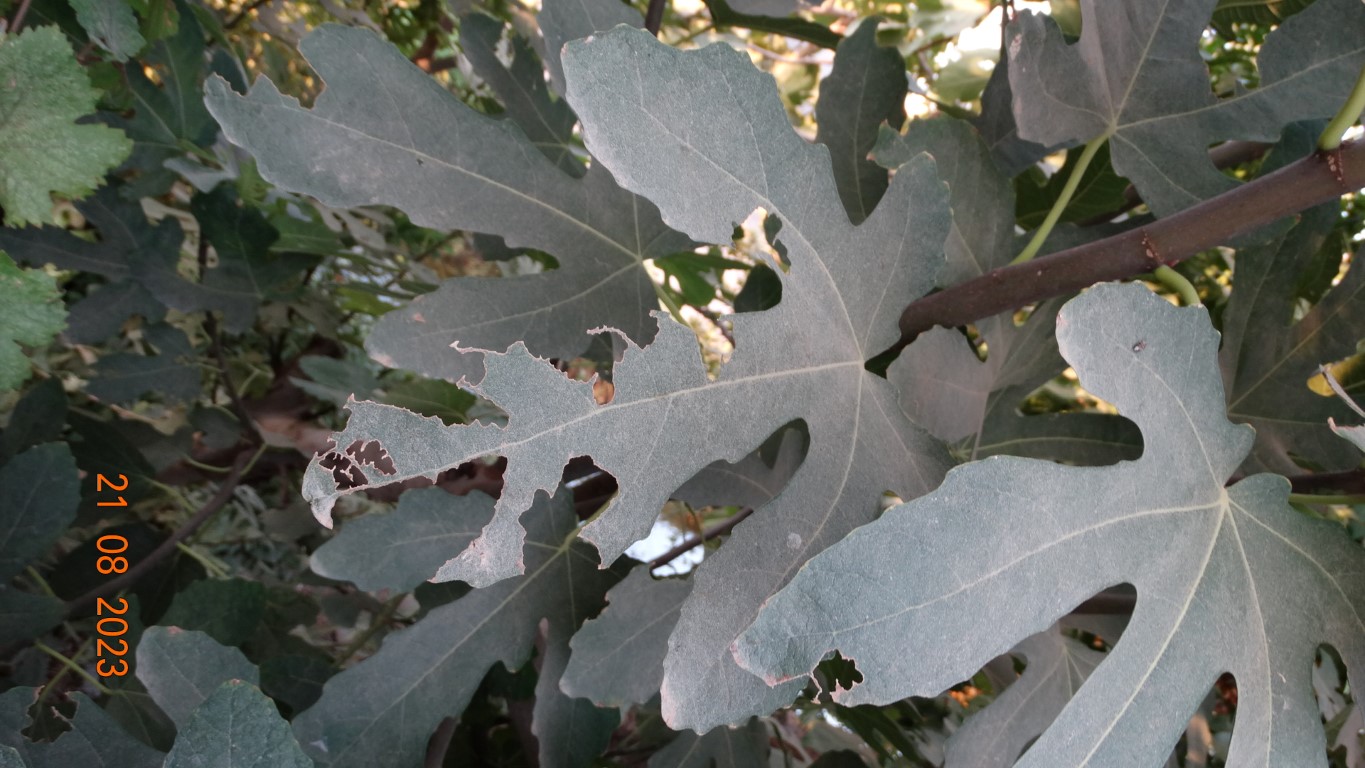
Label: infected